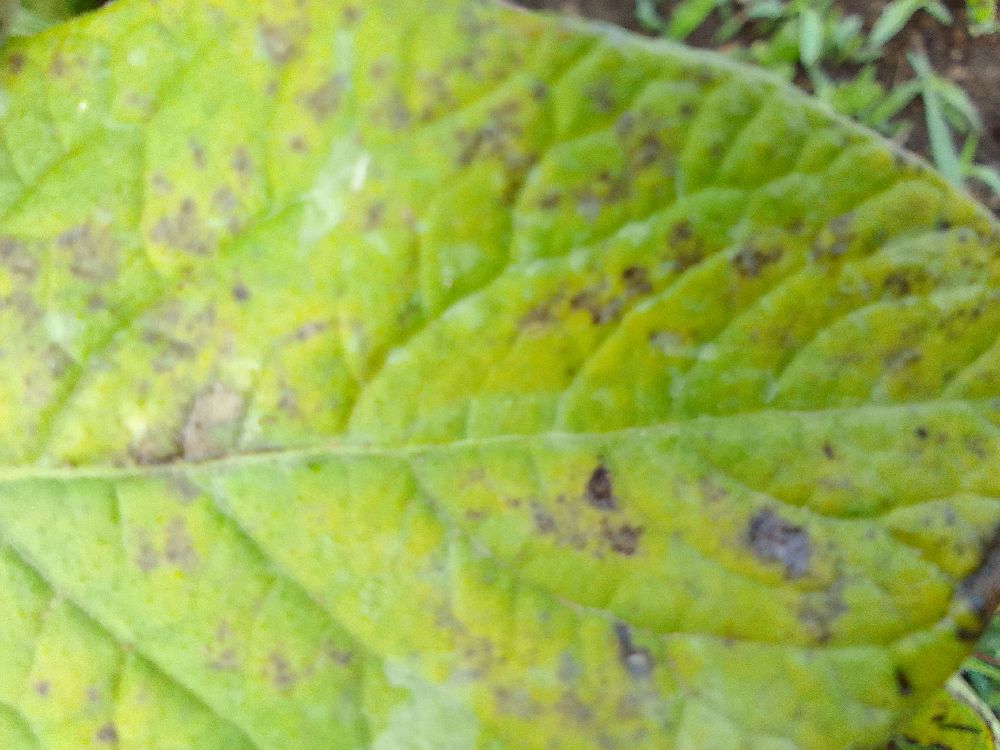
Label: Early blight